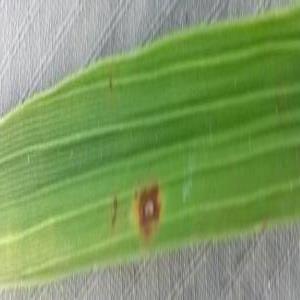
Disease: Brownspot